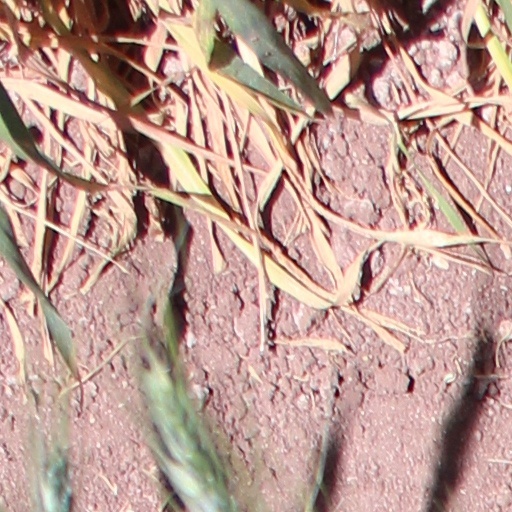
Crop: wheat